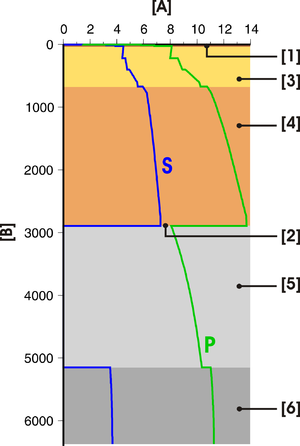
Le noyau interne, ou la graine, est la partie solide située au centre de la Terre. C'est une boule de 1 220 kilomètres de rayon située au centre du noyau externe. Elle est composée d'un alliage de fer et de nickel, ainsi que d'éléments plus légers. La frontière entre le noyau externe et le noyau interne est appelée discontinuité de Lehmann, ou ICB.
Andrija Mohorovičić, né le 23 janvier 1857 à Volosko et mort le 18 décembre 1936 à Zagreb, est un météorologue croate devenu pionnier de la sismologie, connu pour avoir découvert la limite entre la croûte et le manteau terrestre.